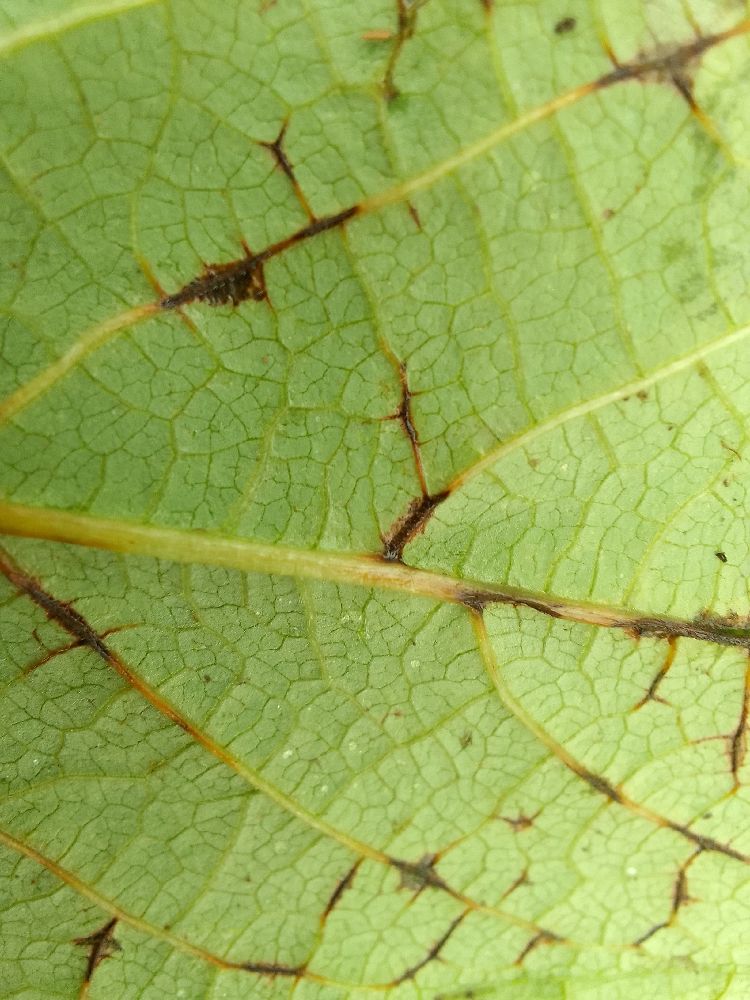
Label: anthracnose